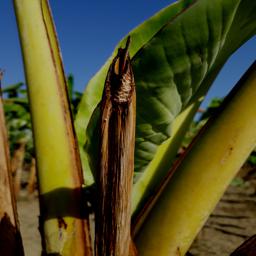
Label: PANAMA DISEASE